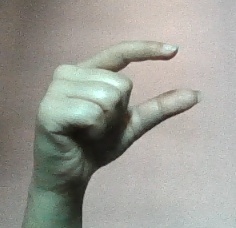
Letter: dal